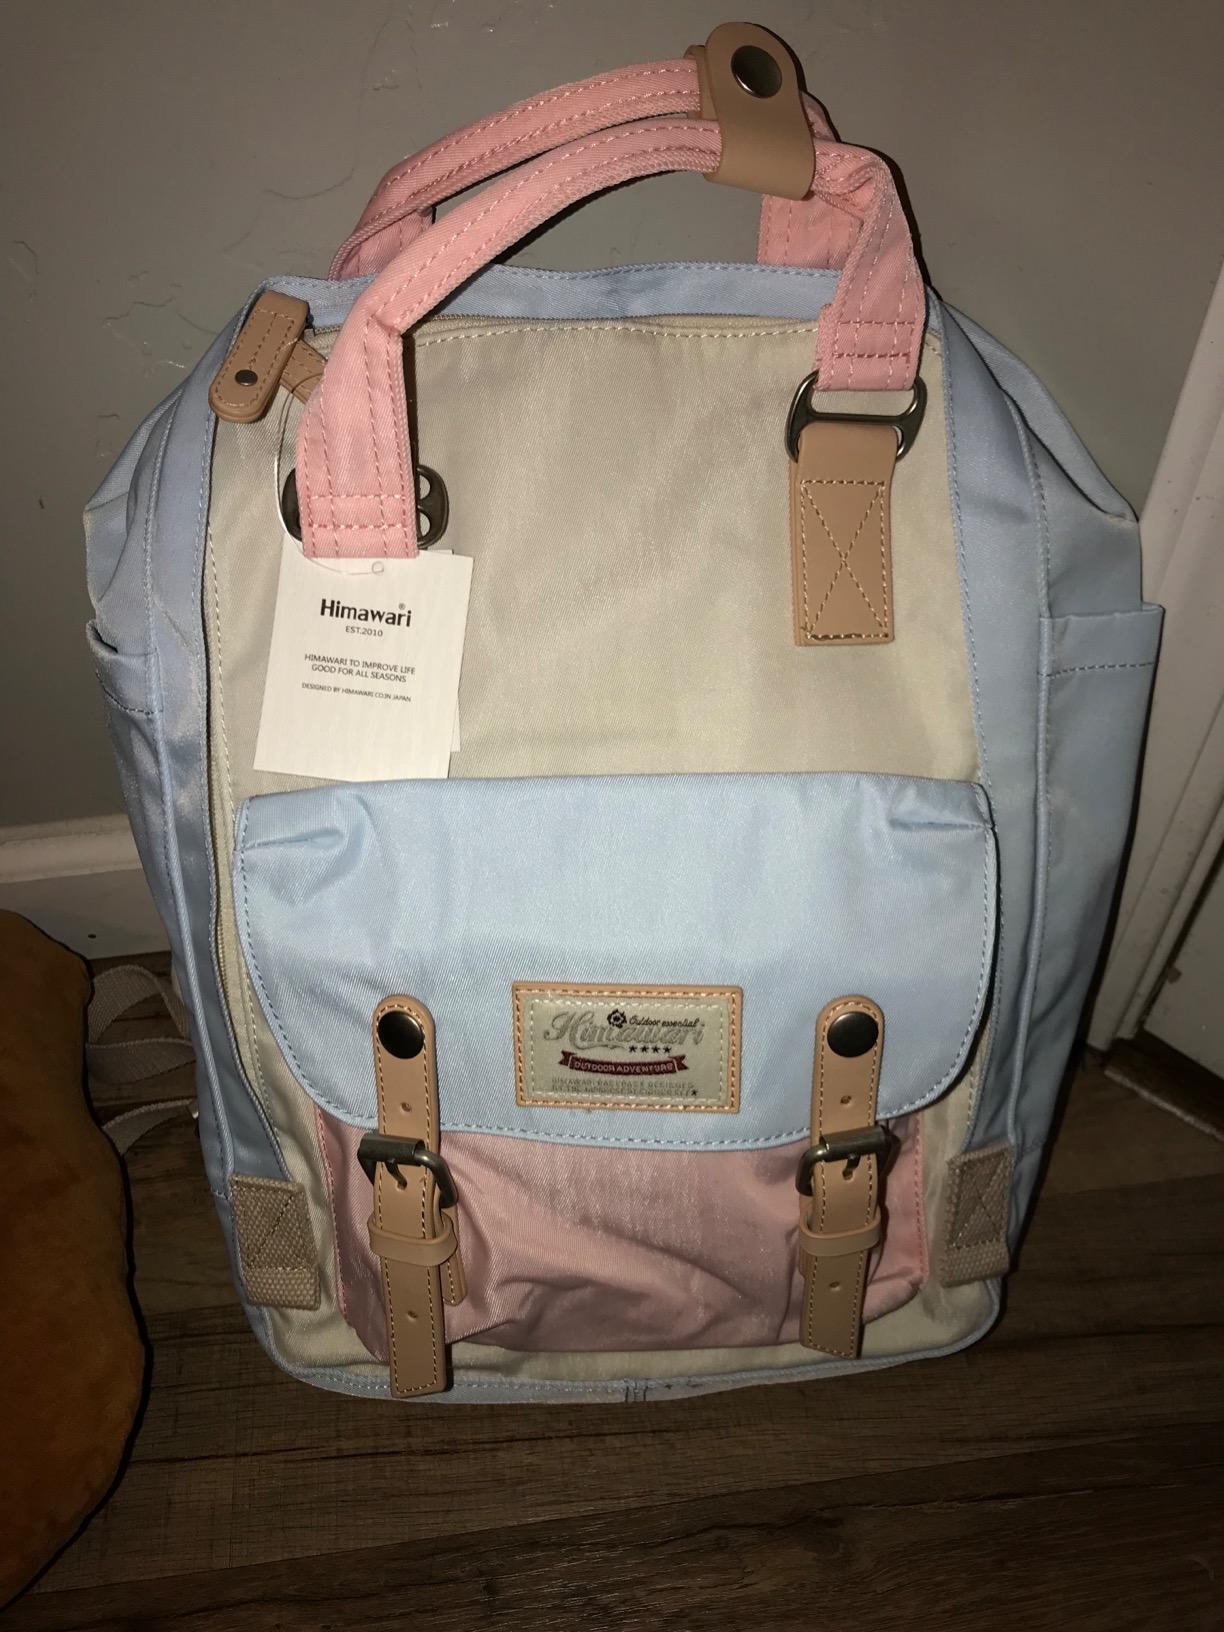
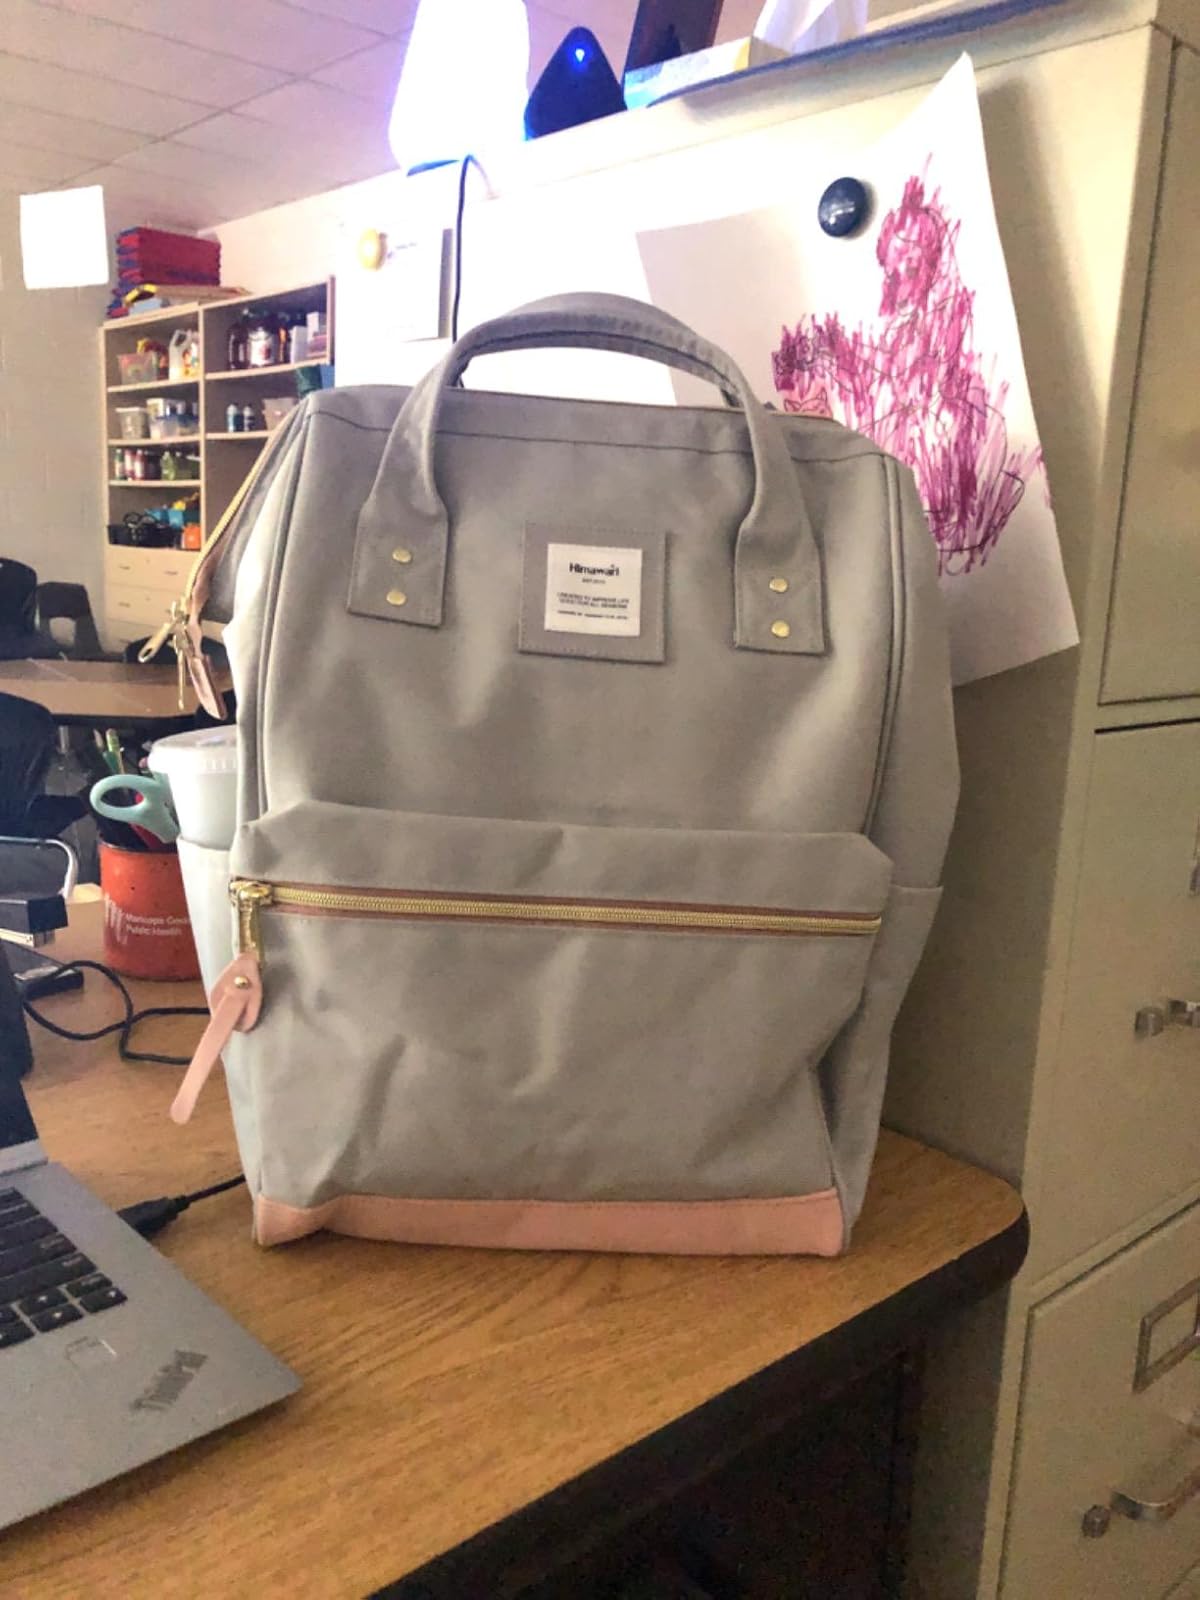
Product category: bag
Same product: no